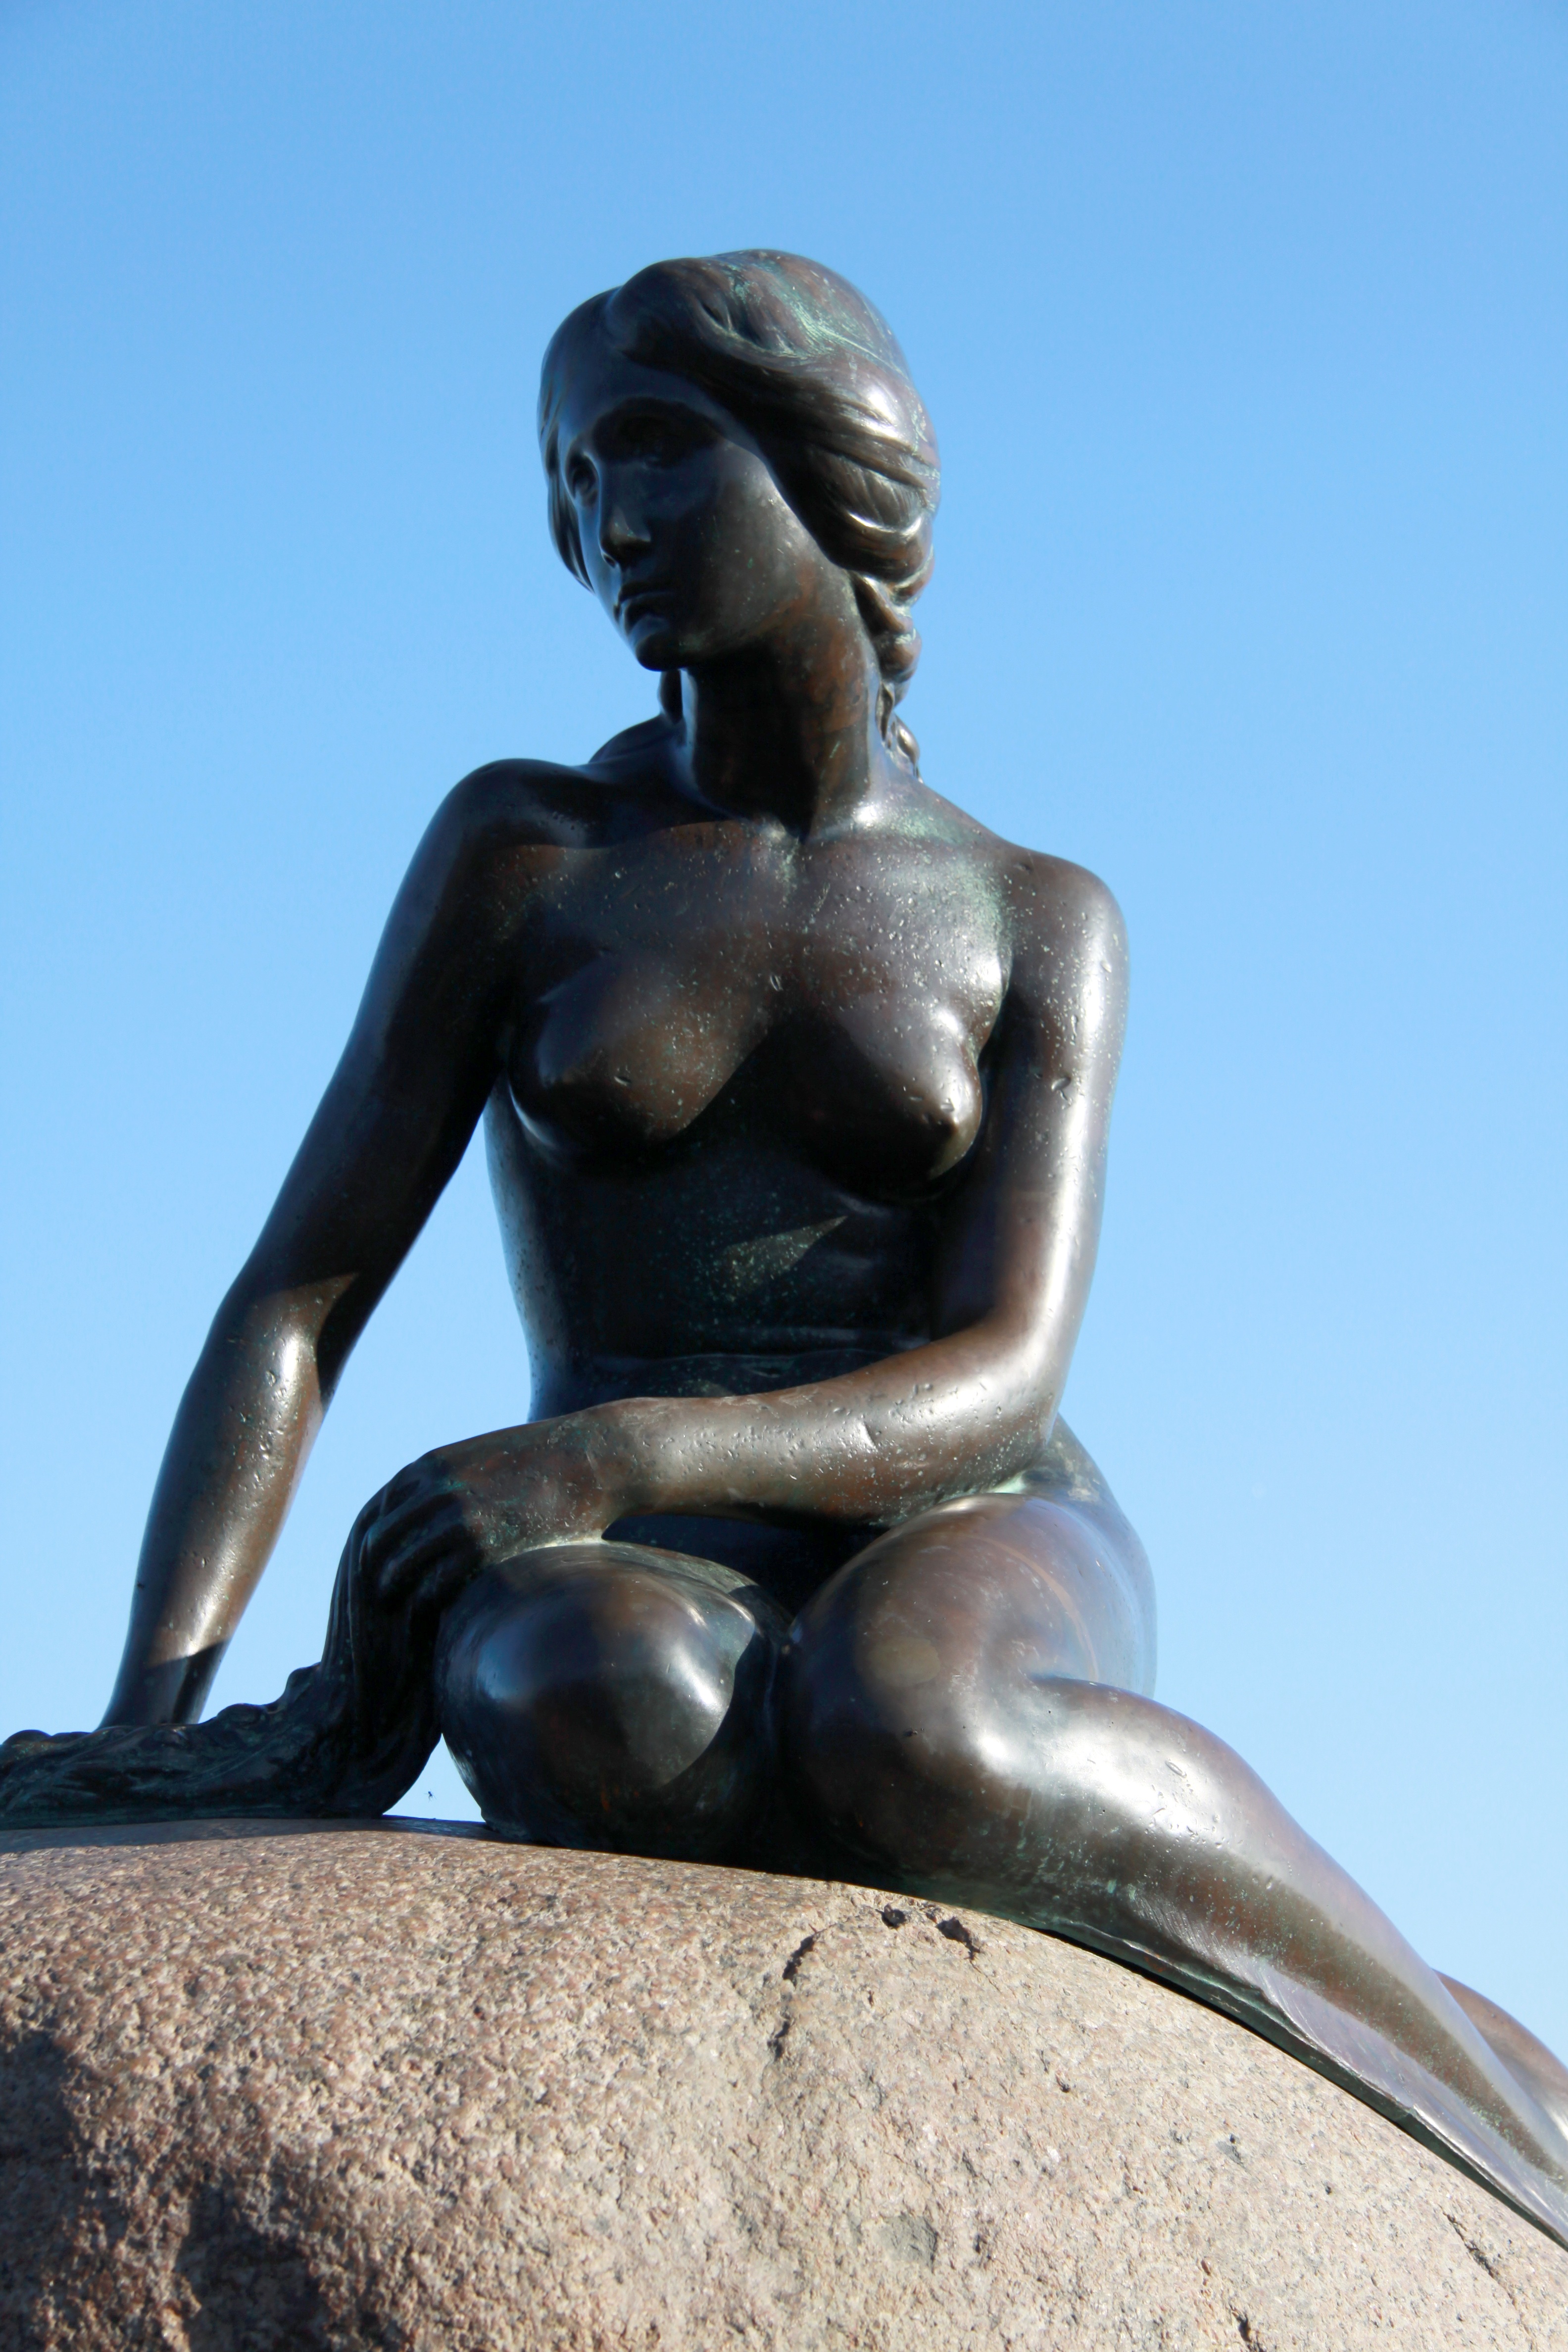
monument, statue, places of interest, sculpture, art, temple, bronze, tourist attraction, mythology, bronze statue, bronze sculpture, little mermaid, foundling, edvard eriksen, ancient history, human positions, classical sculpture, copenhagen's waterfront, sitting figure